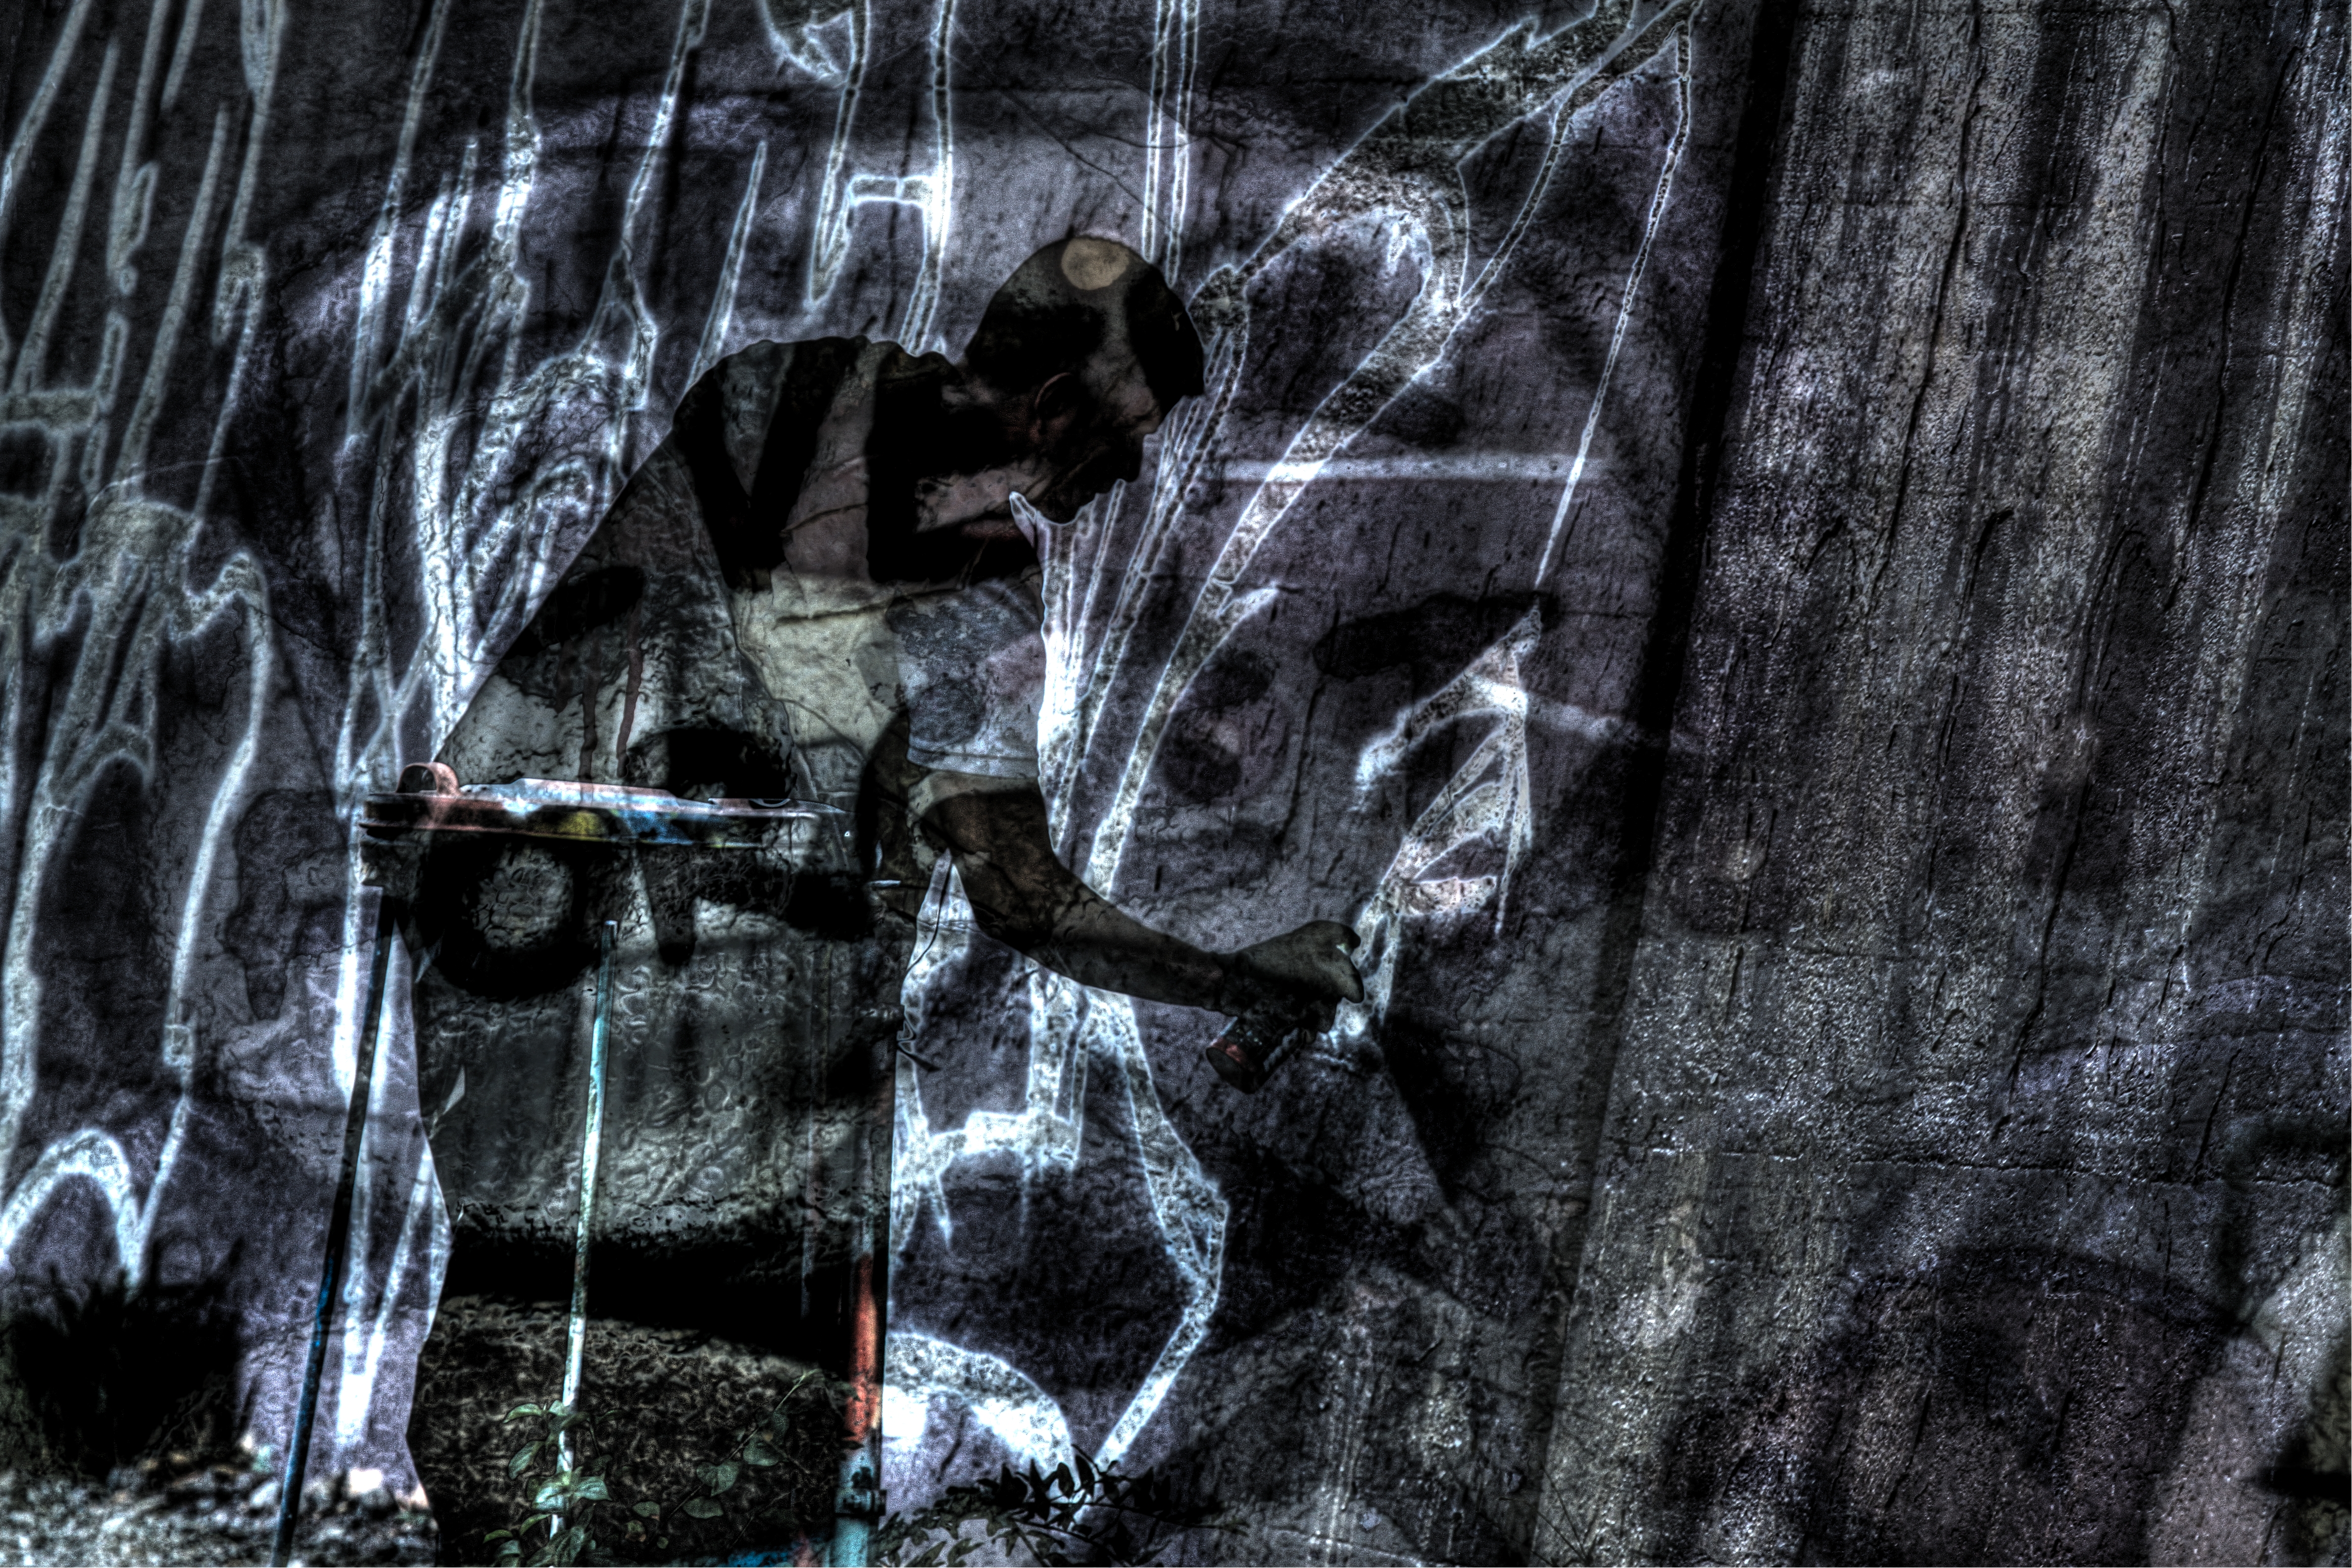
rock, formation, ice, darkness, graffiti, hdr, zurich